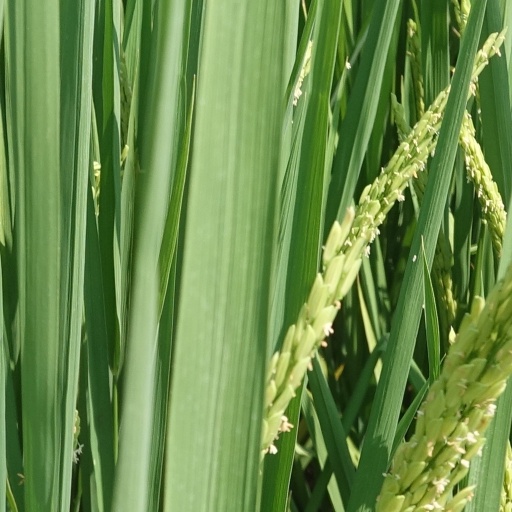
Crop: rice